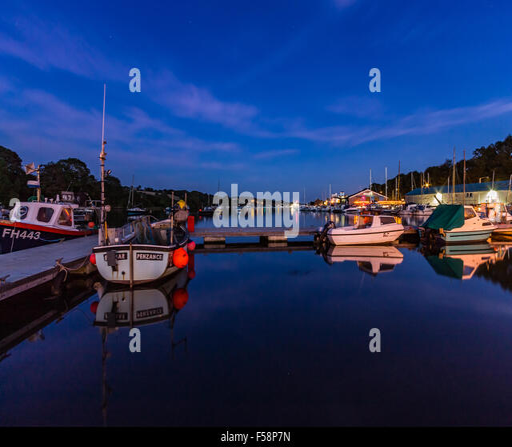
evening blue hour on the river